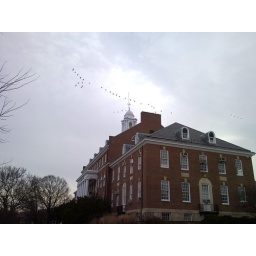
See the birds against the sky